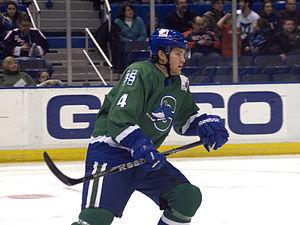
Stu Bickel est un joueur professionnel américain de hockey sur glace qui évolue au poste de défenseur.